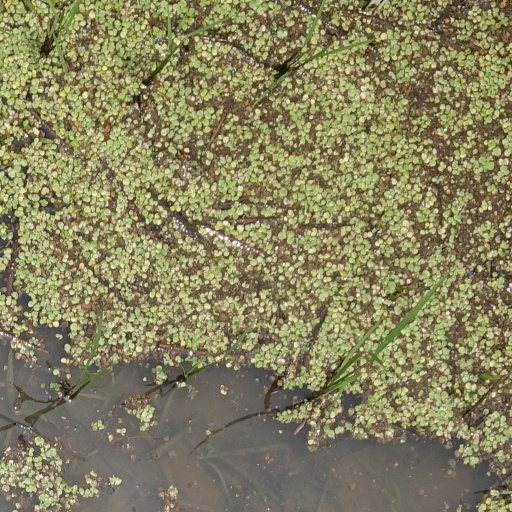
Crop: rice